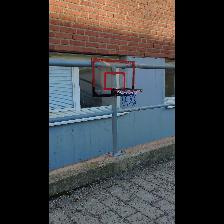
Label: NonHuman